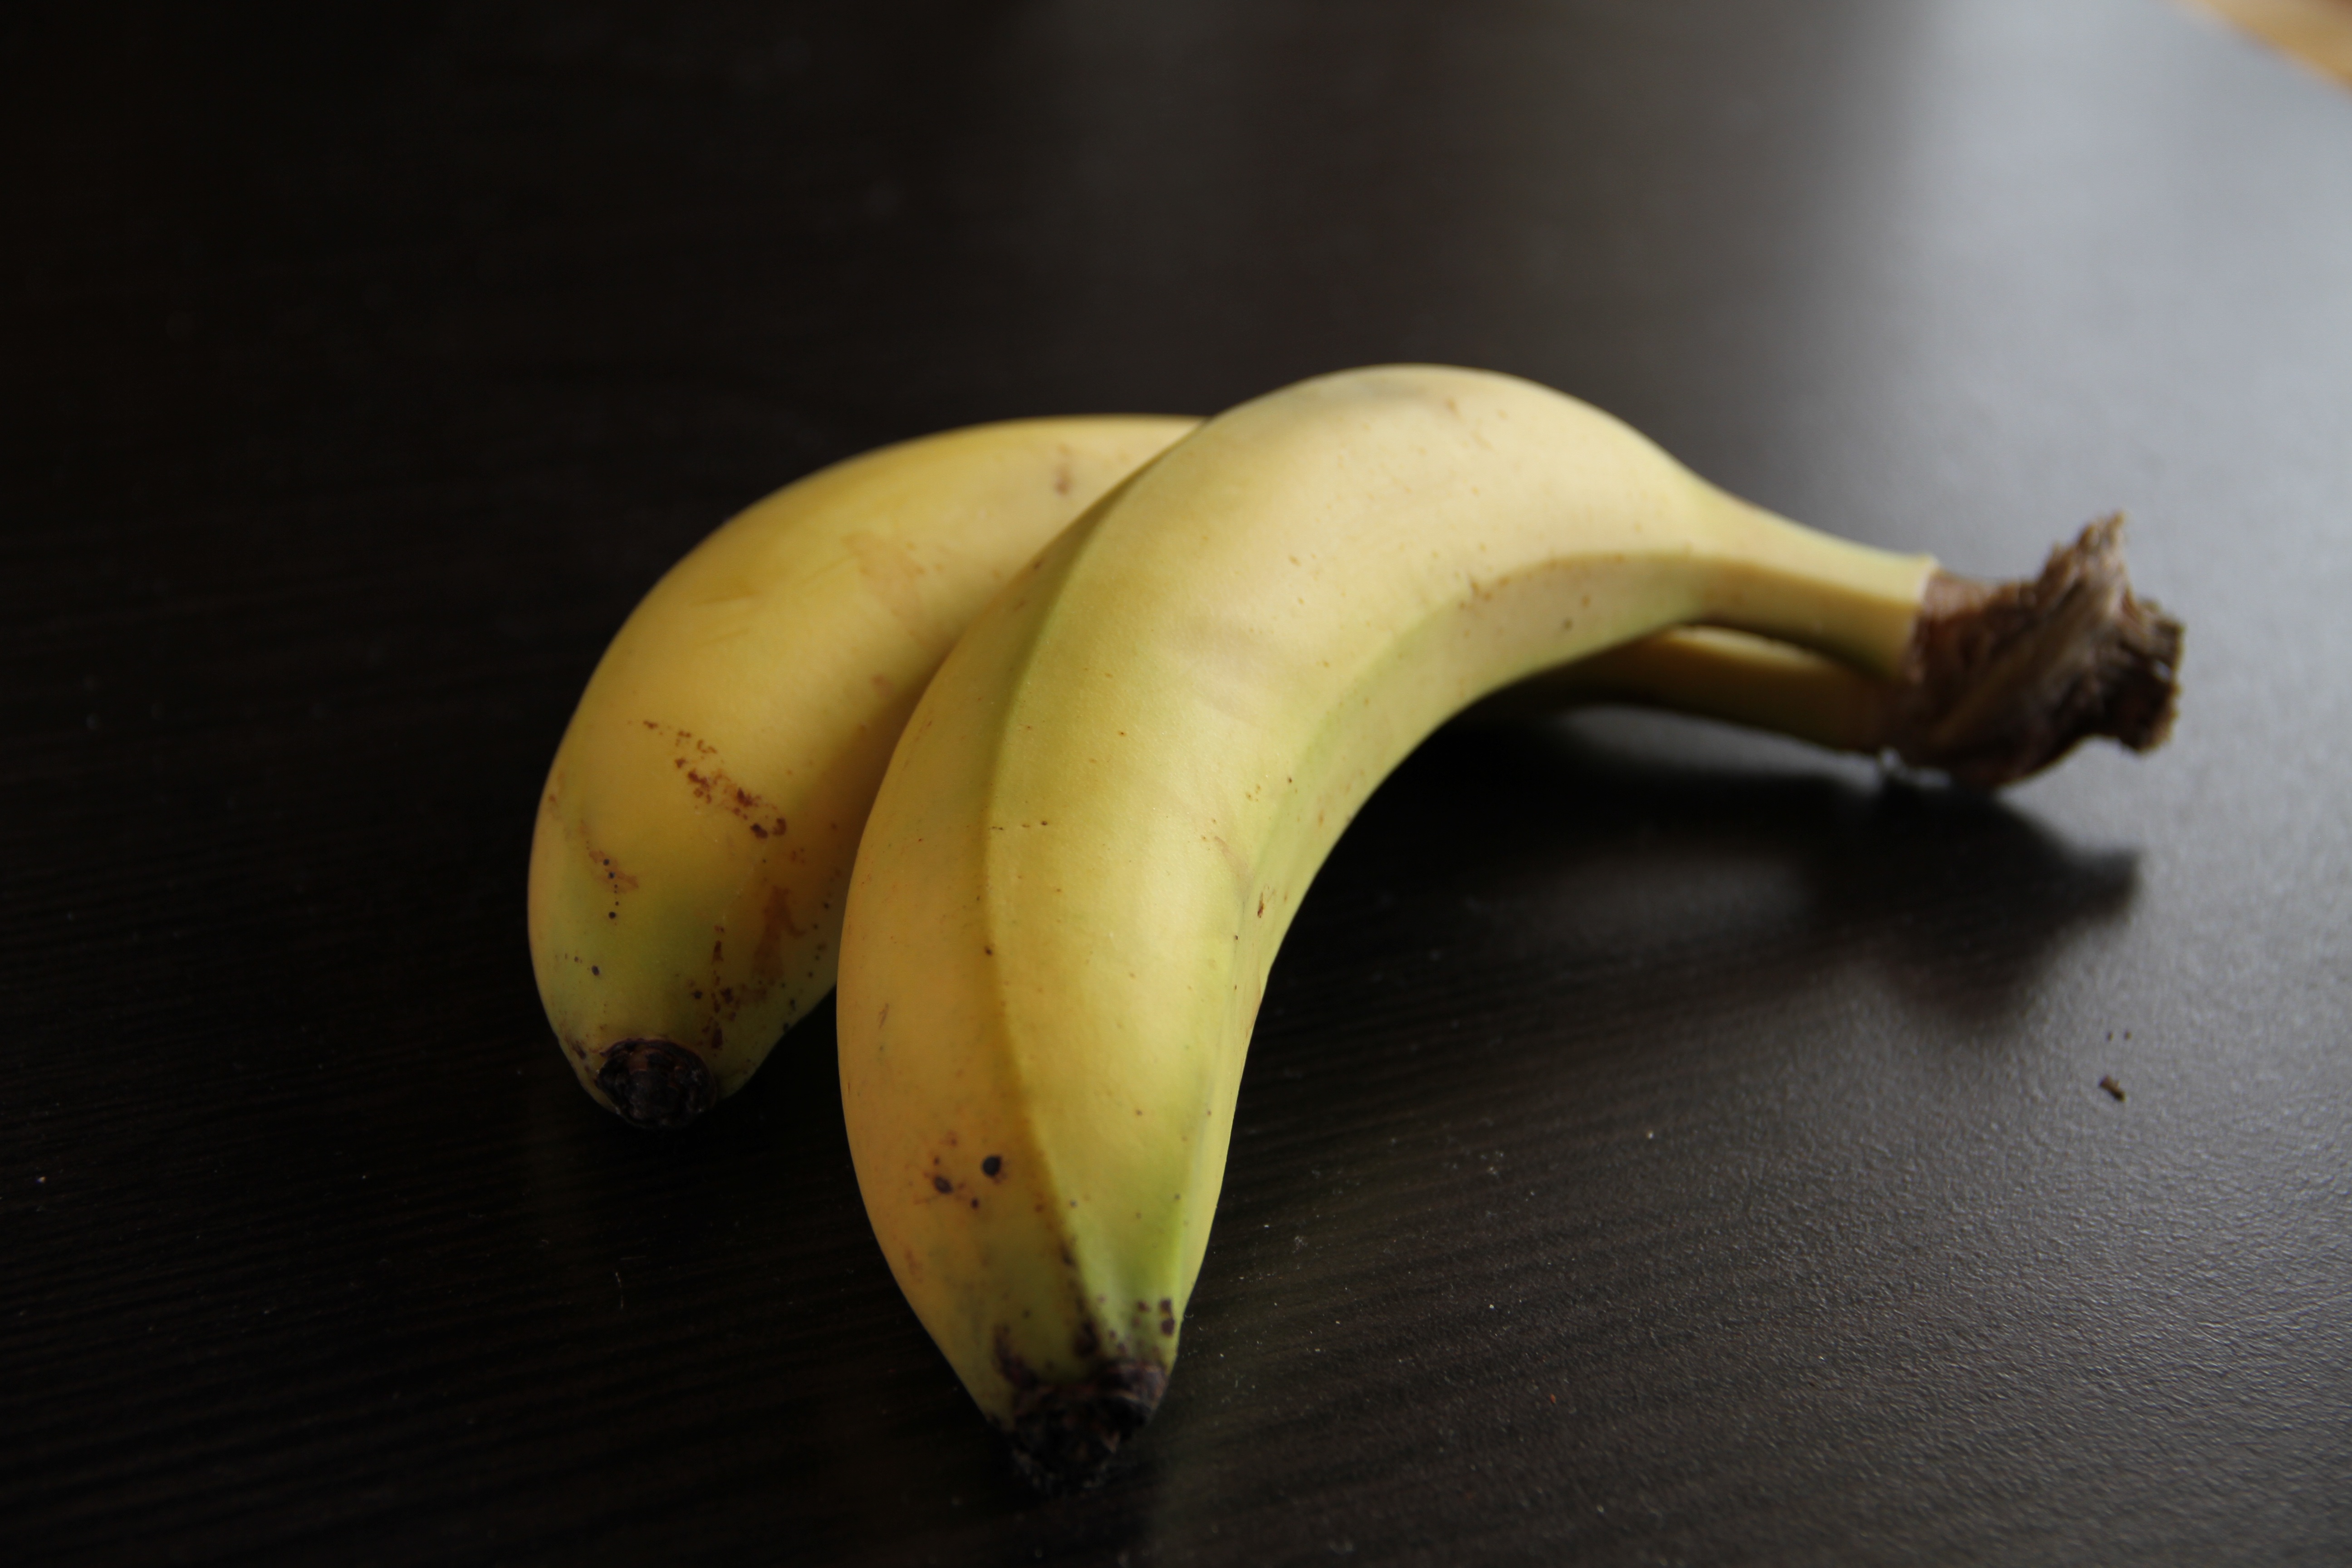
plant, fruit, food, produce, vegetable, banana, still life, bananas, macro photography, flowering plant, plant stem, land plant, banana family